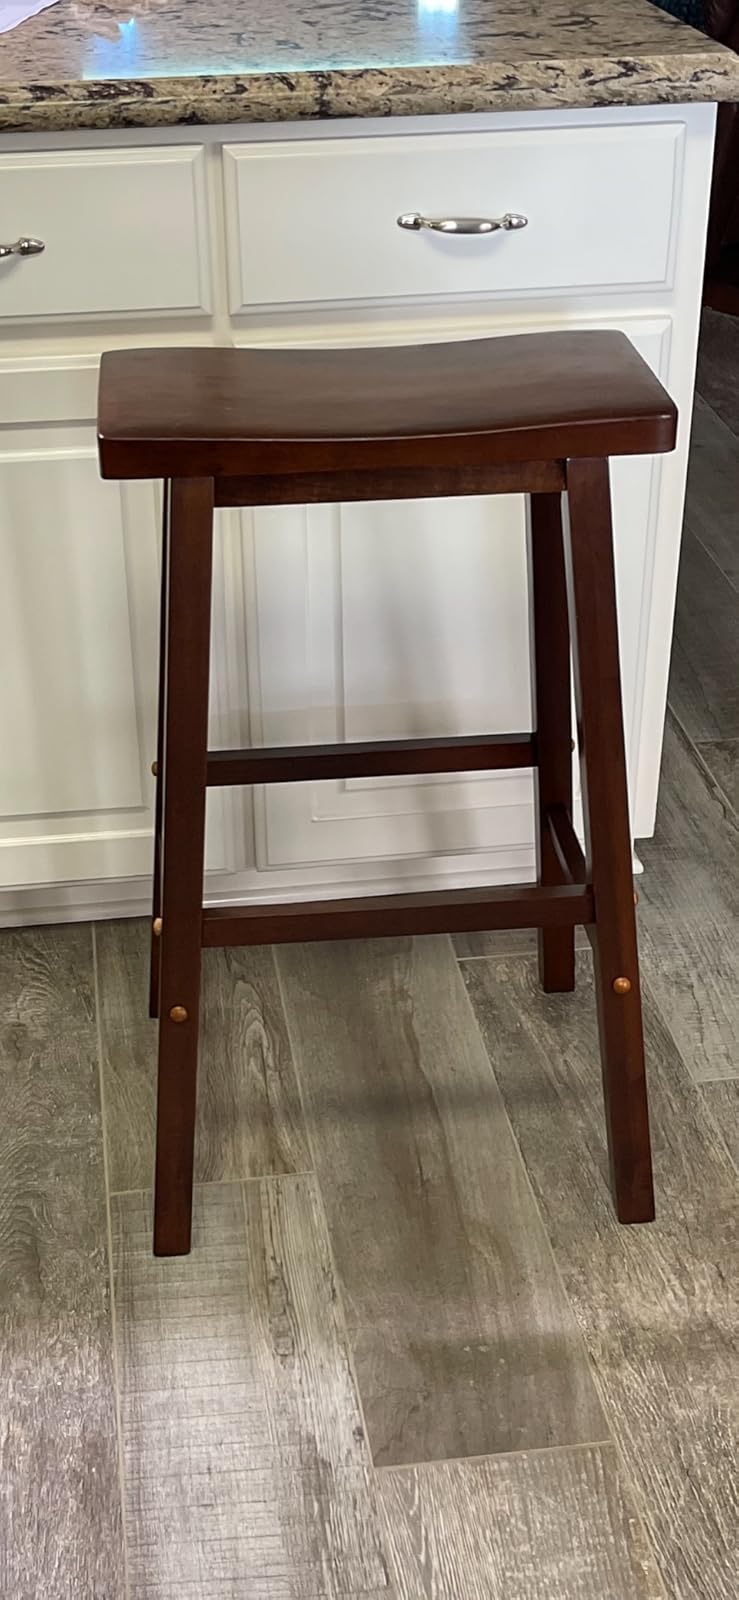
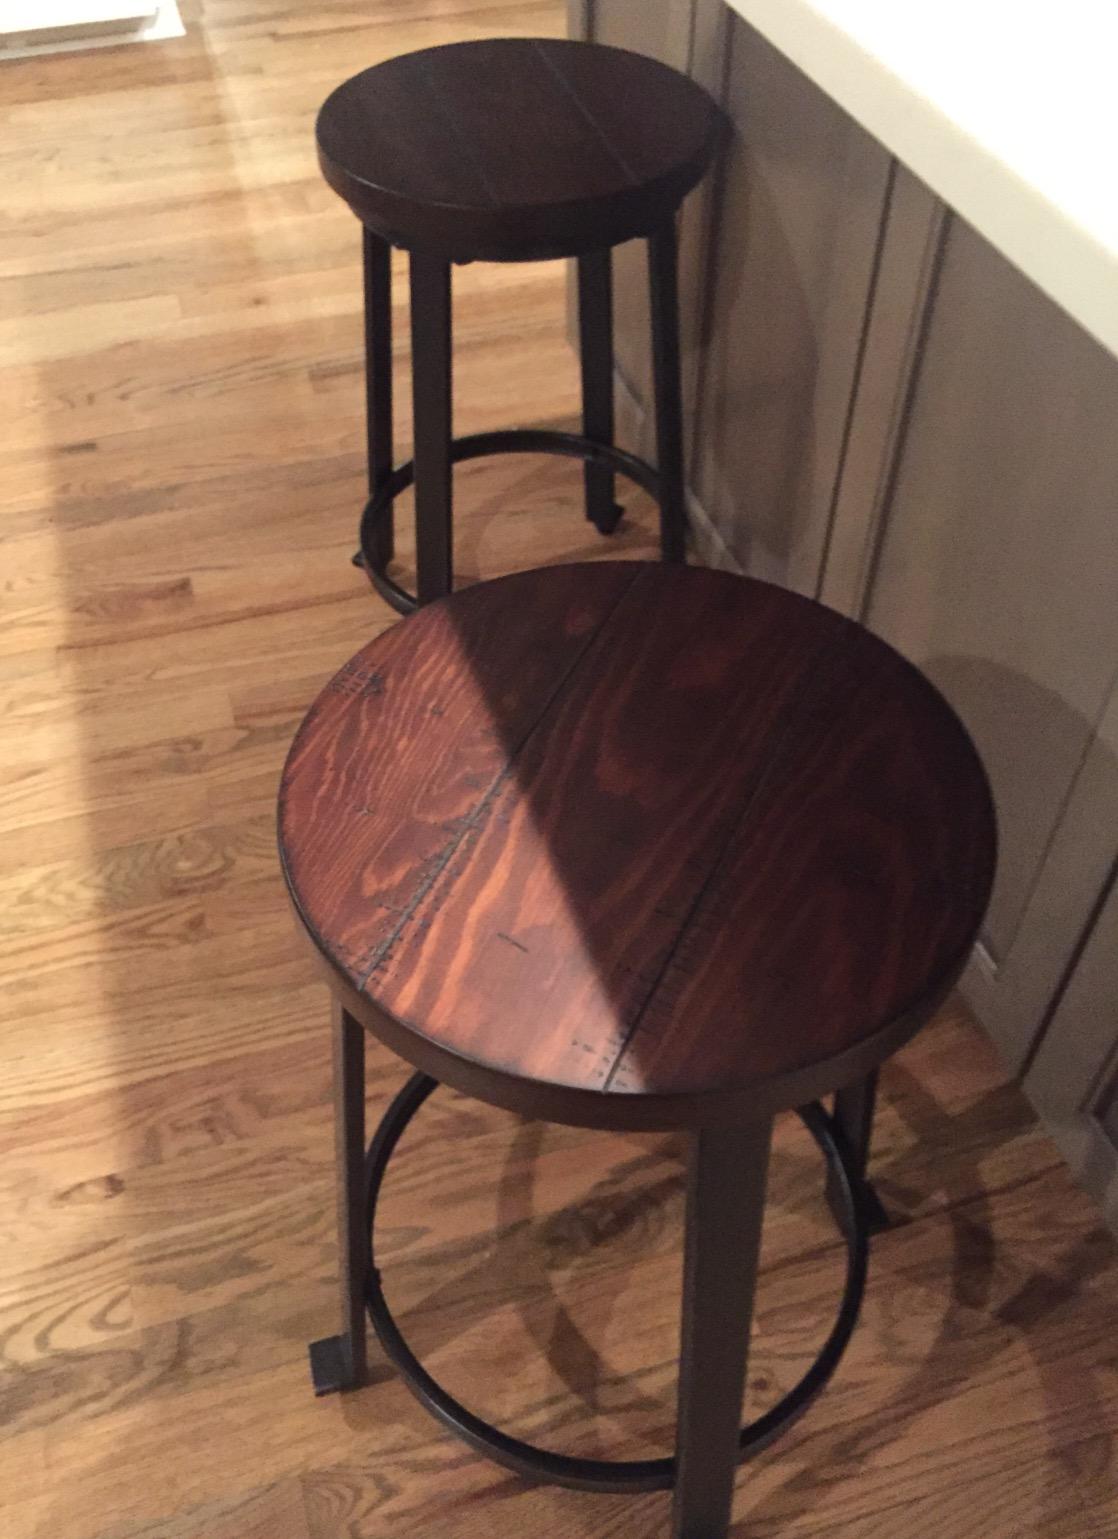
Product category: stool
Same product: no